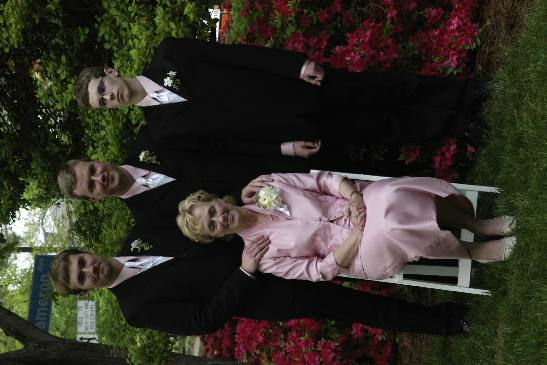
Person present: No